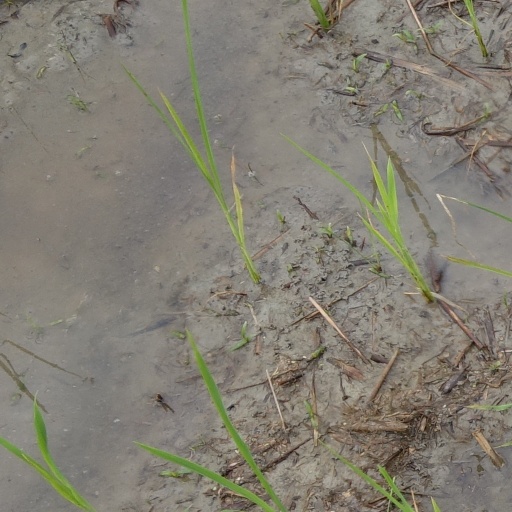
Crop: rice